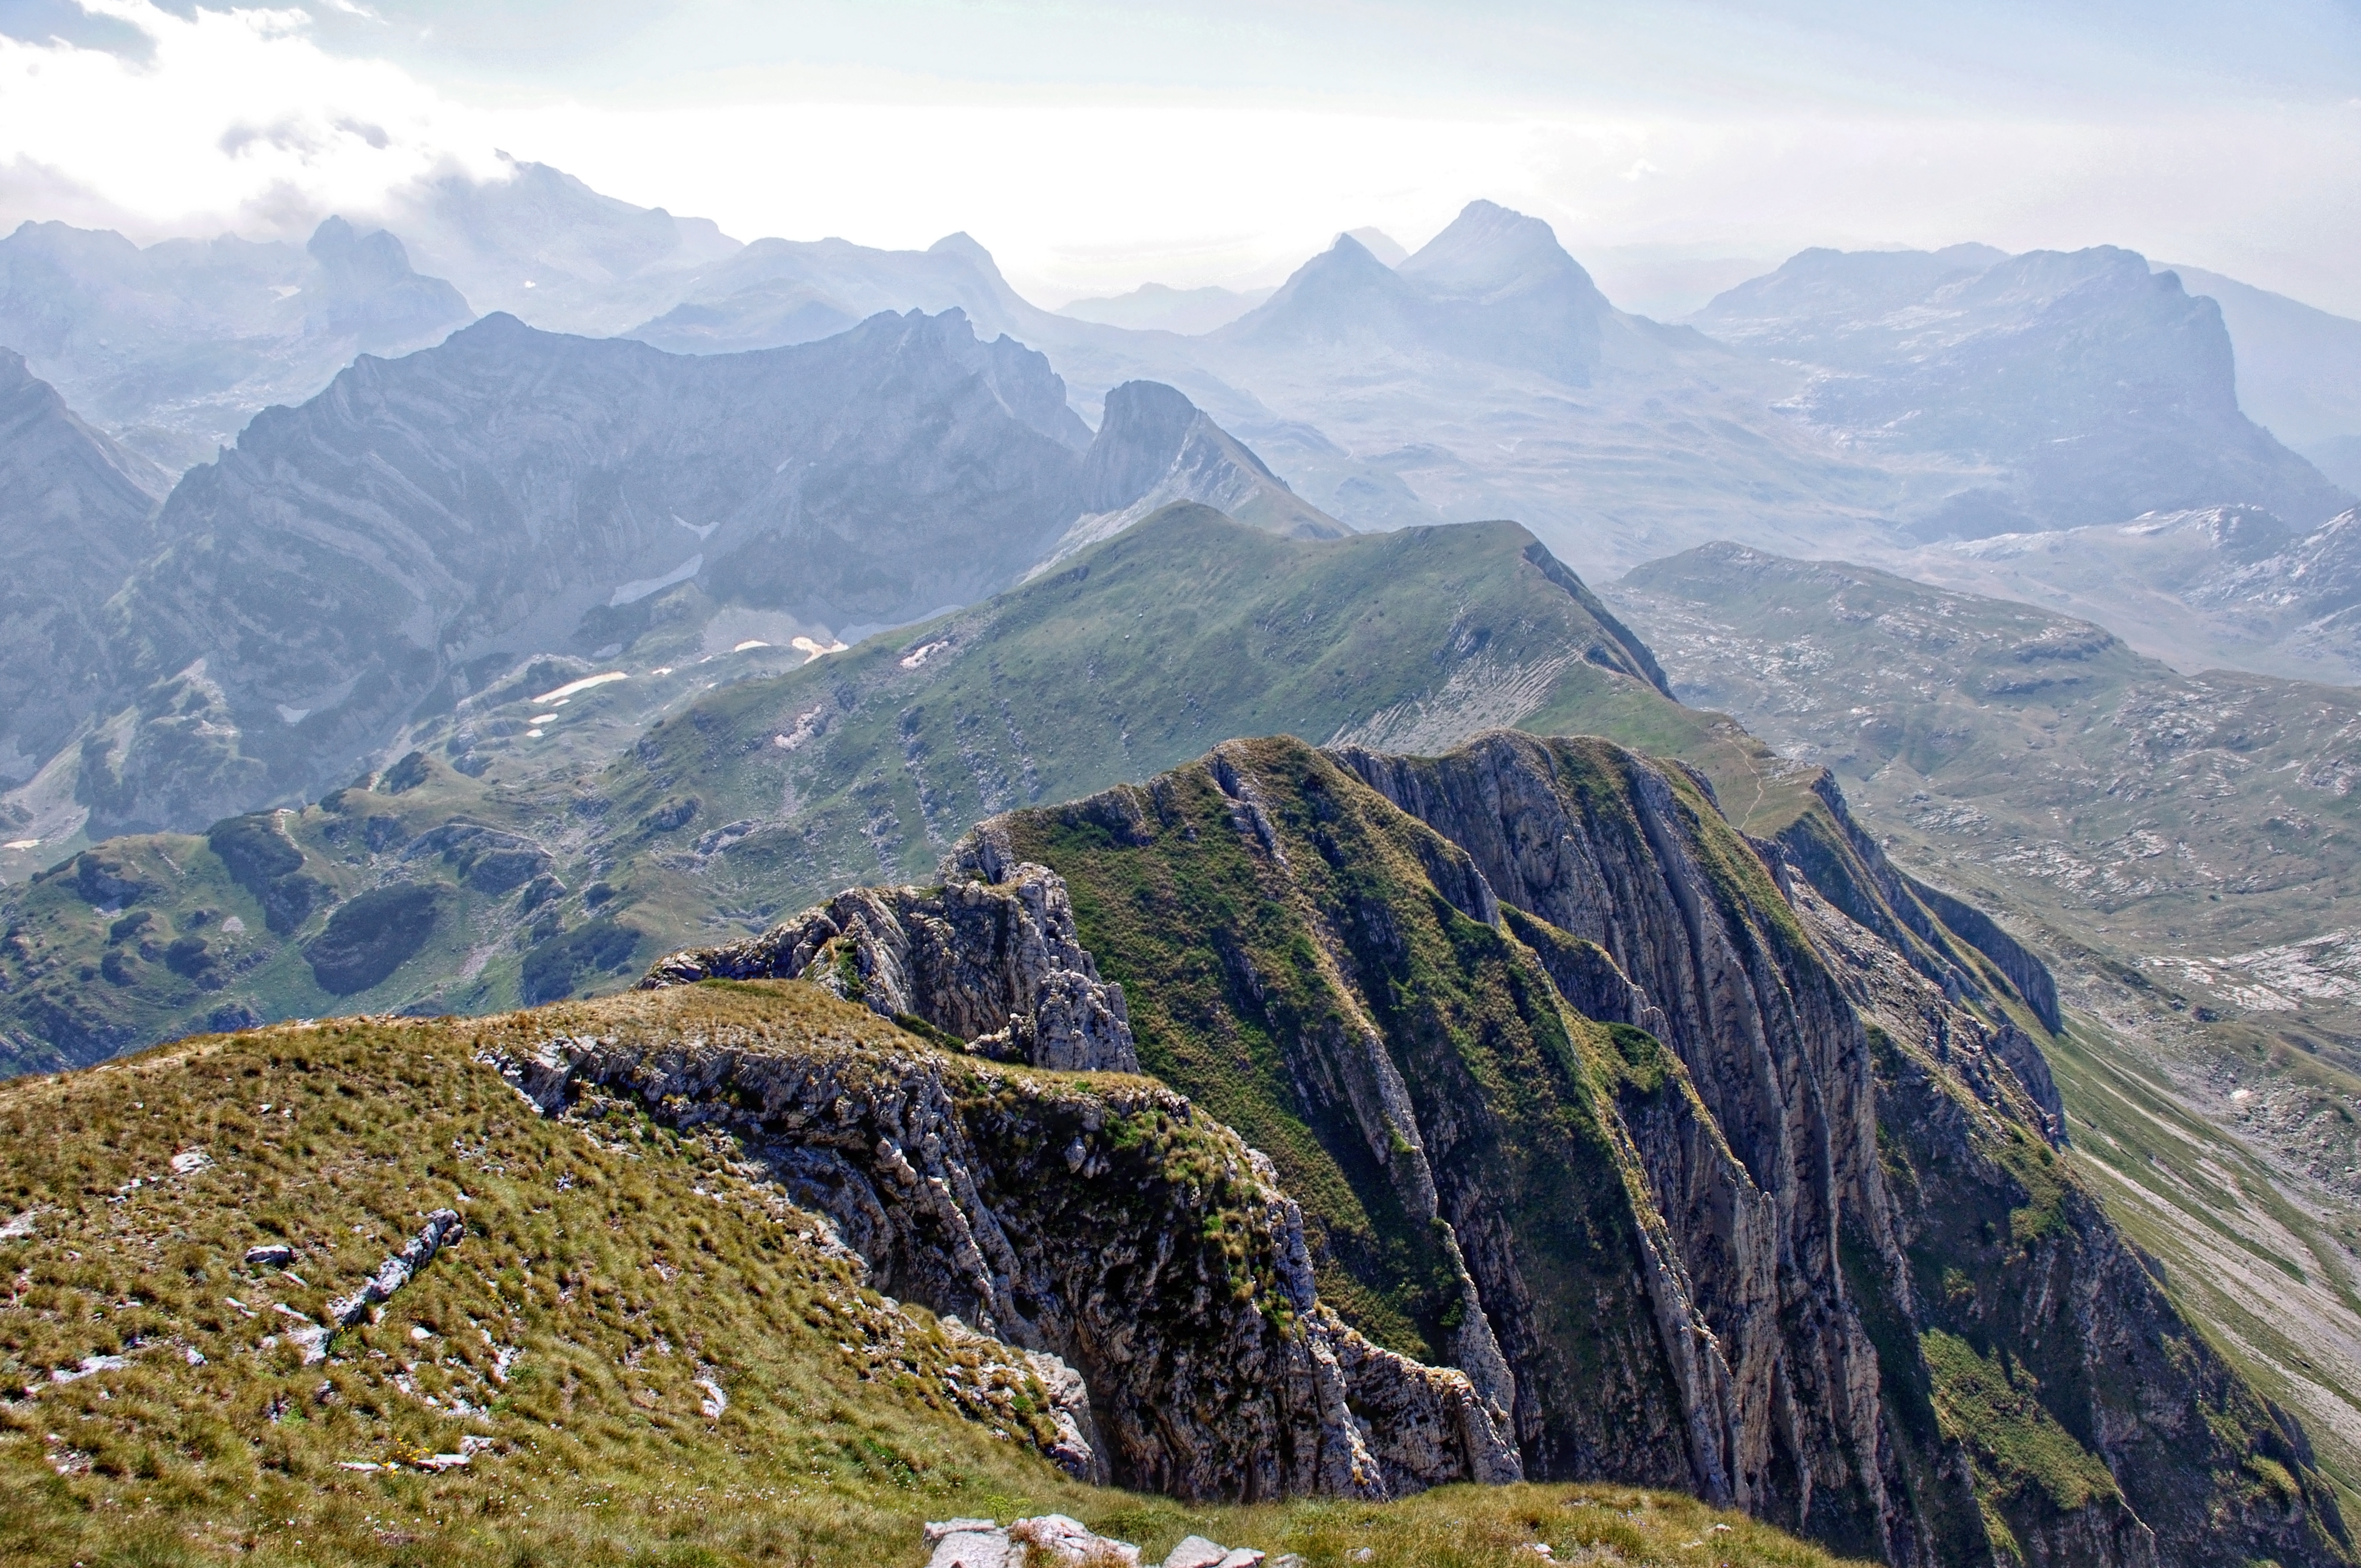
landscape, nature, wilderness, walking, mountain, hiking, hill, adventure, view, valley, mountain range, highland, ridge, summit, mountains, alps, backpacking, plateau, fell, cirque, landform, mountain pass, geographical feature, mountainous landforms, public domain images